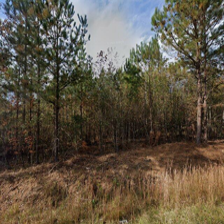
Label: streetView